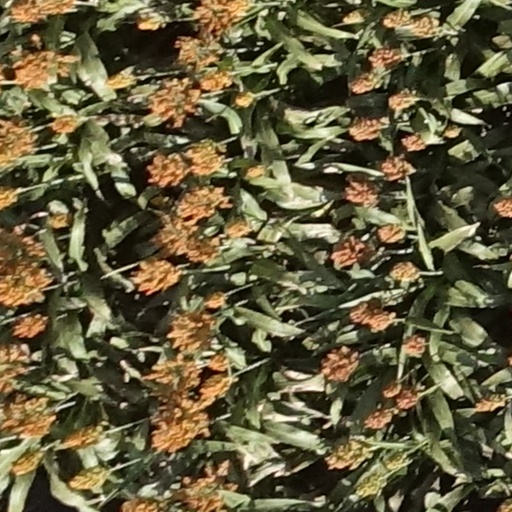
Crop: sorghum